Interstate relations during the Spring and Autumn period

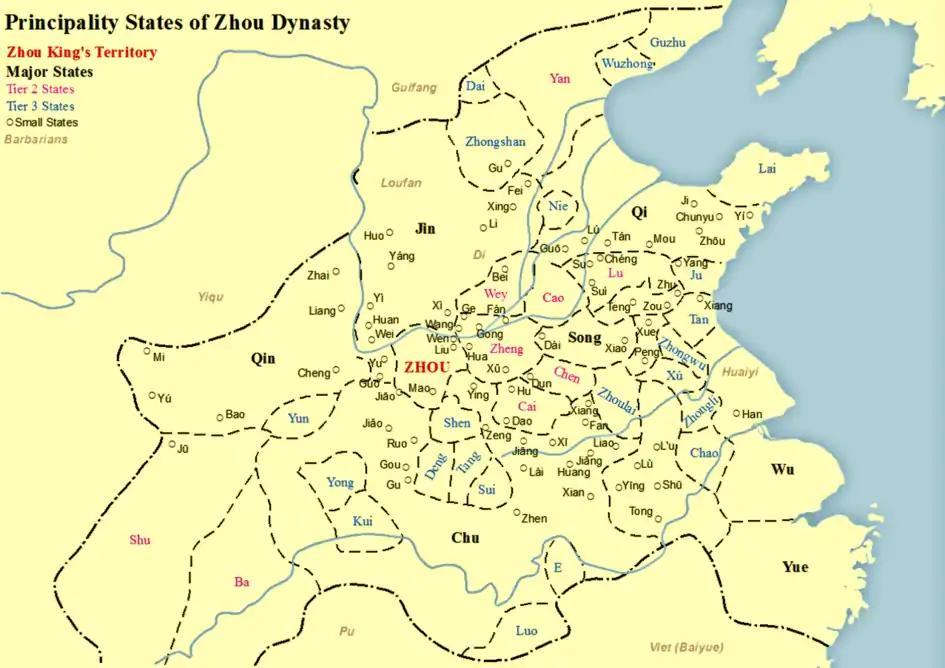
Map of major States of Zhou Dynasty

Certain patterns emerged to govern the conduct of relations among the states of the Spring and Autumn period of ancient China. These patterns constituted a rudimentary system of interstate or international law based on the model of feudalism established under the Western Zhou dynasty. The norms of interstate relations during the Spring and Autumn period was one of the earliest systems of interstate relations and international law in the world. It was of importance in the early cultural and political development of China, allowing greater ease in maintaining relations, and facilitating the flow of trade and information. There was a growing body of customary international law which developed as contacts and commerce increased, a number of treaties were signed, and the appeal was frequently made to rules set up within the leagues of states. A great many of the canons of interstate law concerned diplomacy among the states.